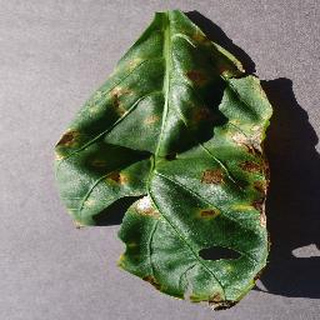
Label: bell_pepper_bacterial_spot